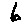
Label: 6